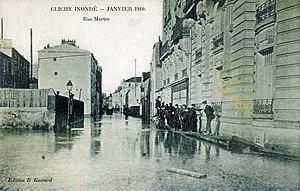
Clichy: La rue Martre en 1910
La rue Martre est une voie publique de la commune de Clichy, dans le département français des Hauts-de-Seine.